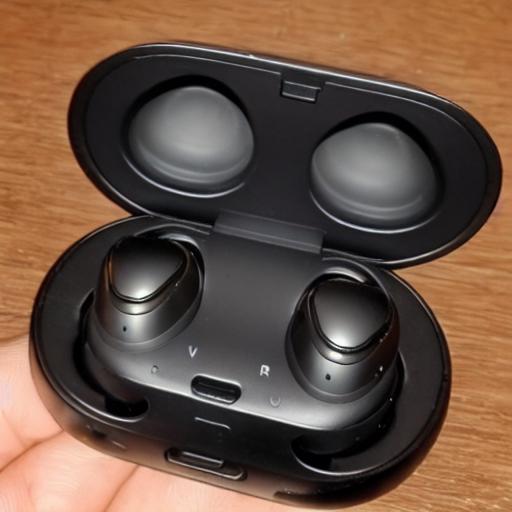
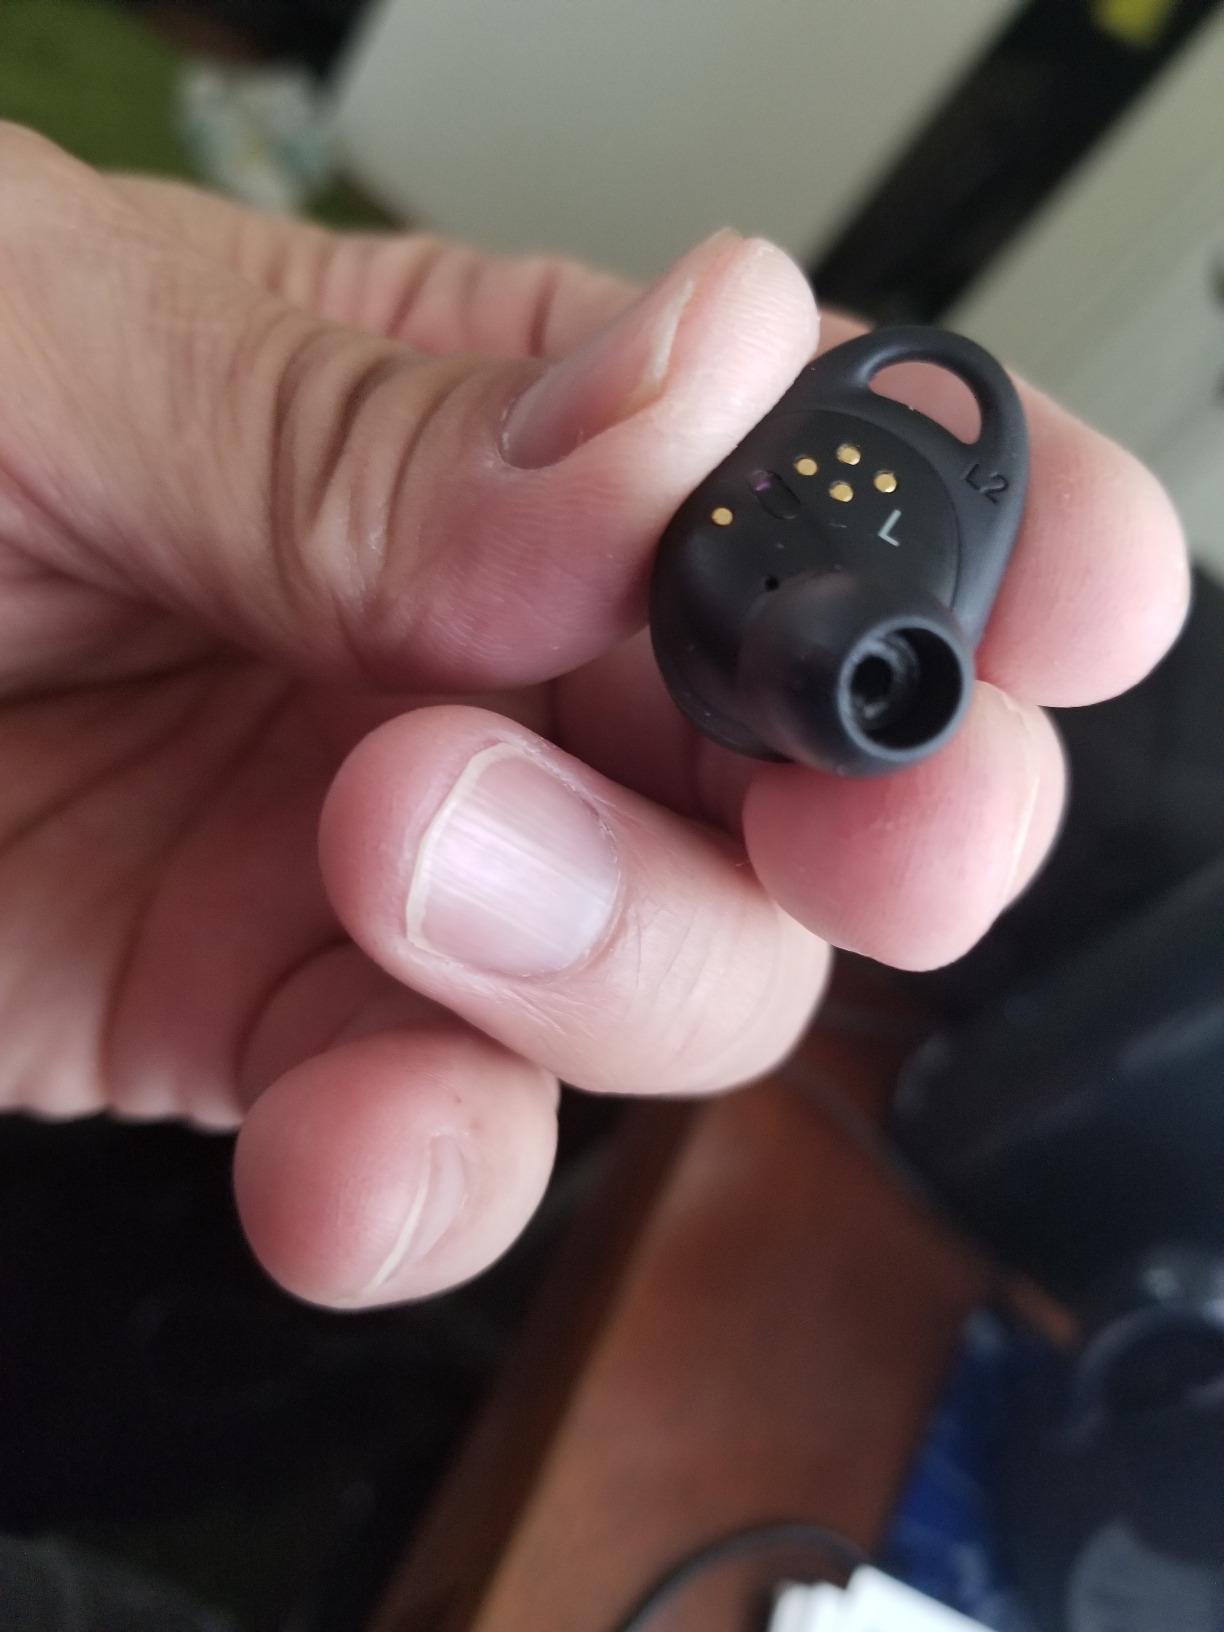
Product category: earbuds
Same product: no